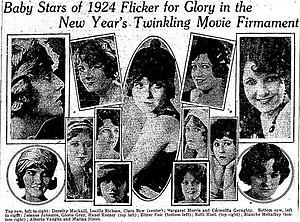
Le WAMPAS Baby Stars est un titre décerné annuellement à Hollywood entre 1922 et 1934 par la Western Associated Motion Picture Advertisers aux treize jeunes actrices supposées devenir de futures grandes vedettes.
Alberta Vaughn est une actrice américaine née le 27 juin 1904 à Ashland et morte le 26 avril 1992 à Studio City, Los Angeles.